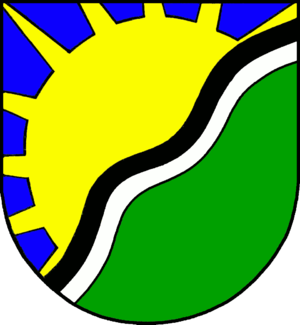
Sommerland (Kreis Steinburg)
Coat of arms of Sommerland (Kreis Steinburg)
Sommerland er en by og kommune i det nordlige Tyskland, beliggende i Amt Horst-Herzhorn under Kreis Steinburg. Kreis Steinburg ligger i den sydvestlige del af delstaten Slesvig-Holsten.